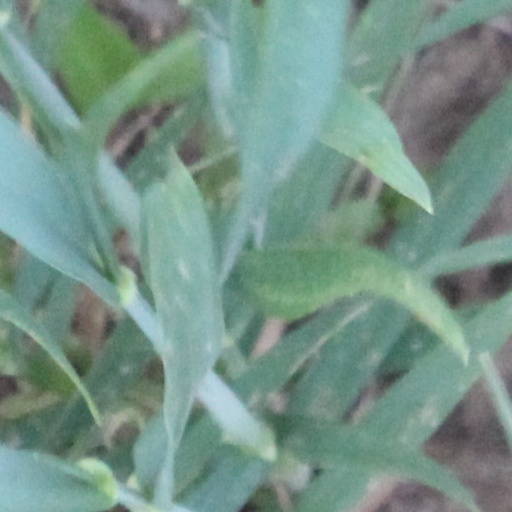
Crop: wheat